Vicars' Close, Wells

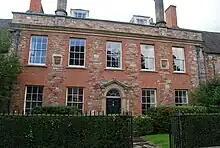
Shrewsbury House

The chapel was built between 1424 and 1430 at the north end of the close. It is eight degrees out of alignment with the rest of the close. This is because the northern wall of the chapel was built on top of the old wall enclosing the Liberty of St Andrew. The Liberty encompassed broadly situated to the east of the city centre of Wells. The main part of the Liberty formed a walled precinct within the city (which was otherwise not walled) and this included Wells Cathedral, the Cathedral Green, the Bishop's Palace, the Old Deanery, and the Vicars' Close. To compensate for the misalignment of the chapel the roof slopes to the west so that it appears level from the close.